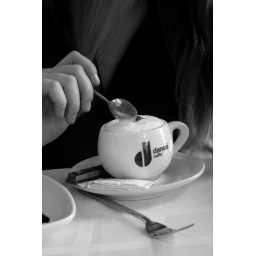
clouds in your cup